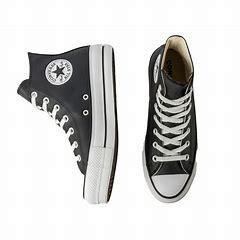
Brand: Converse
Model: Chuck Taylor All Star